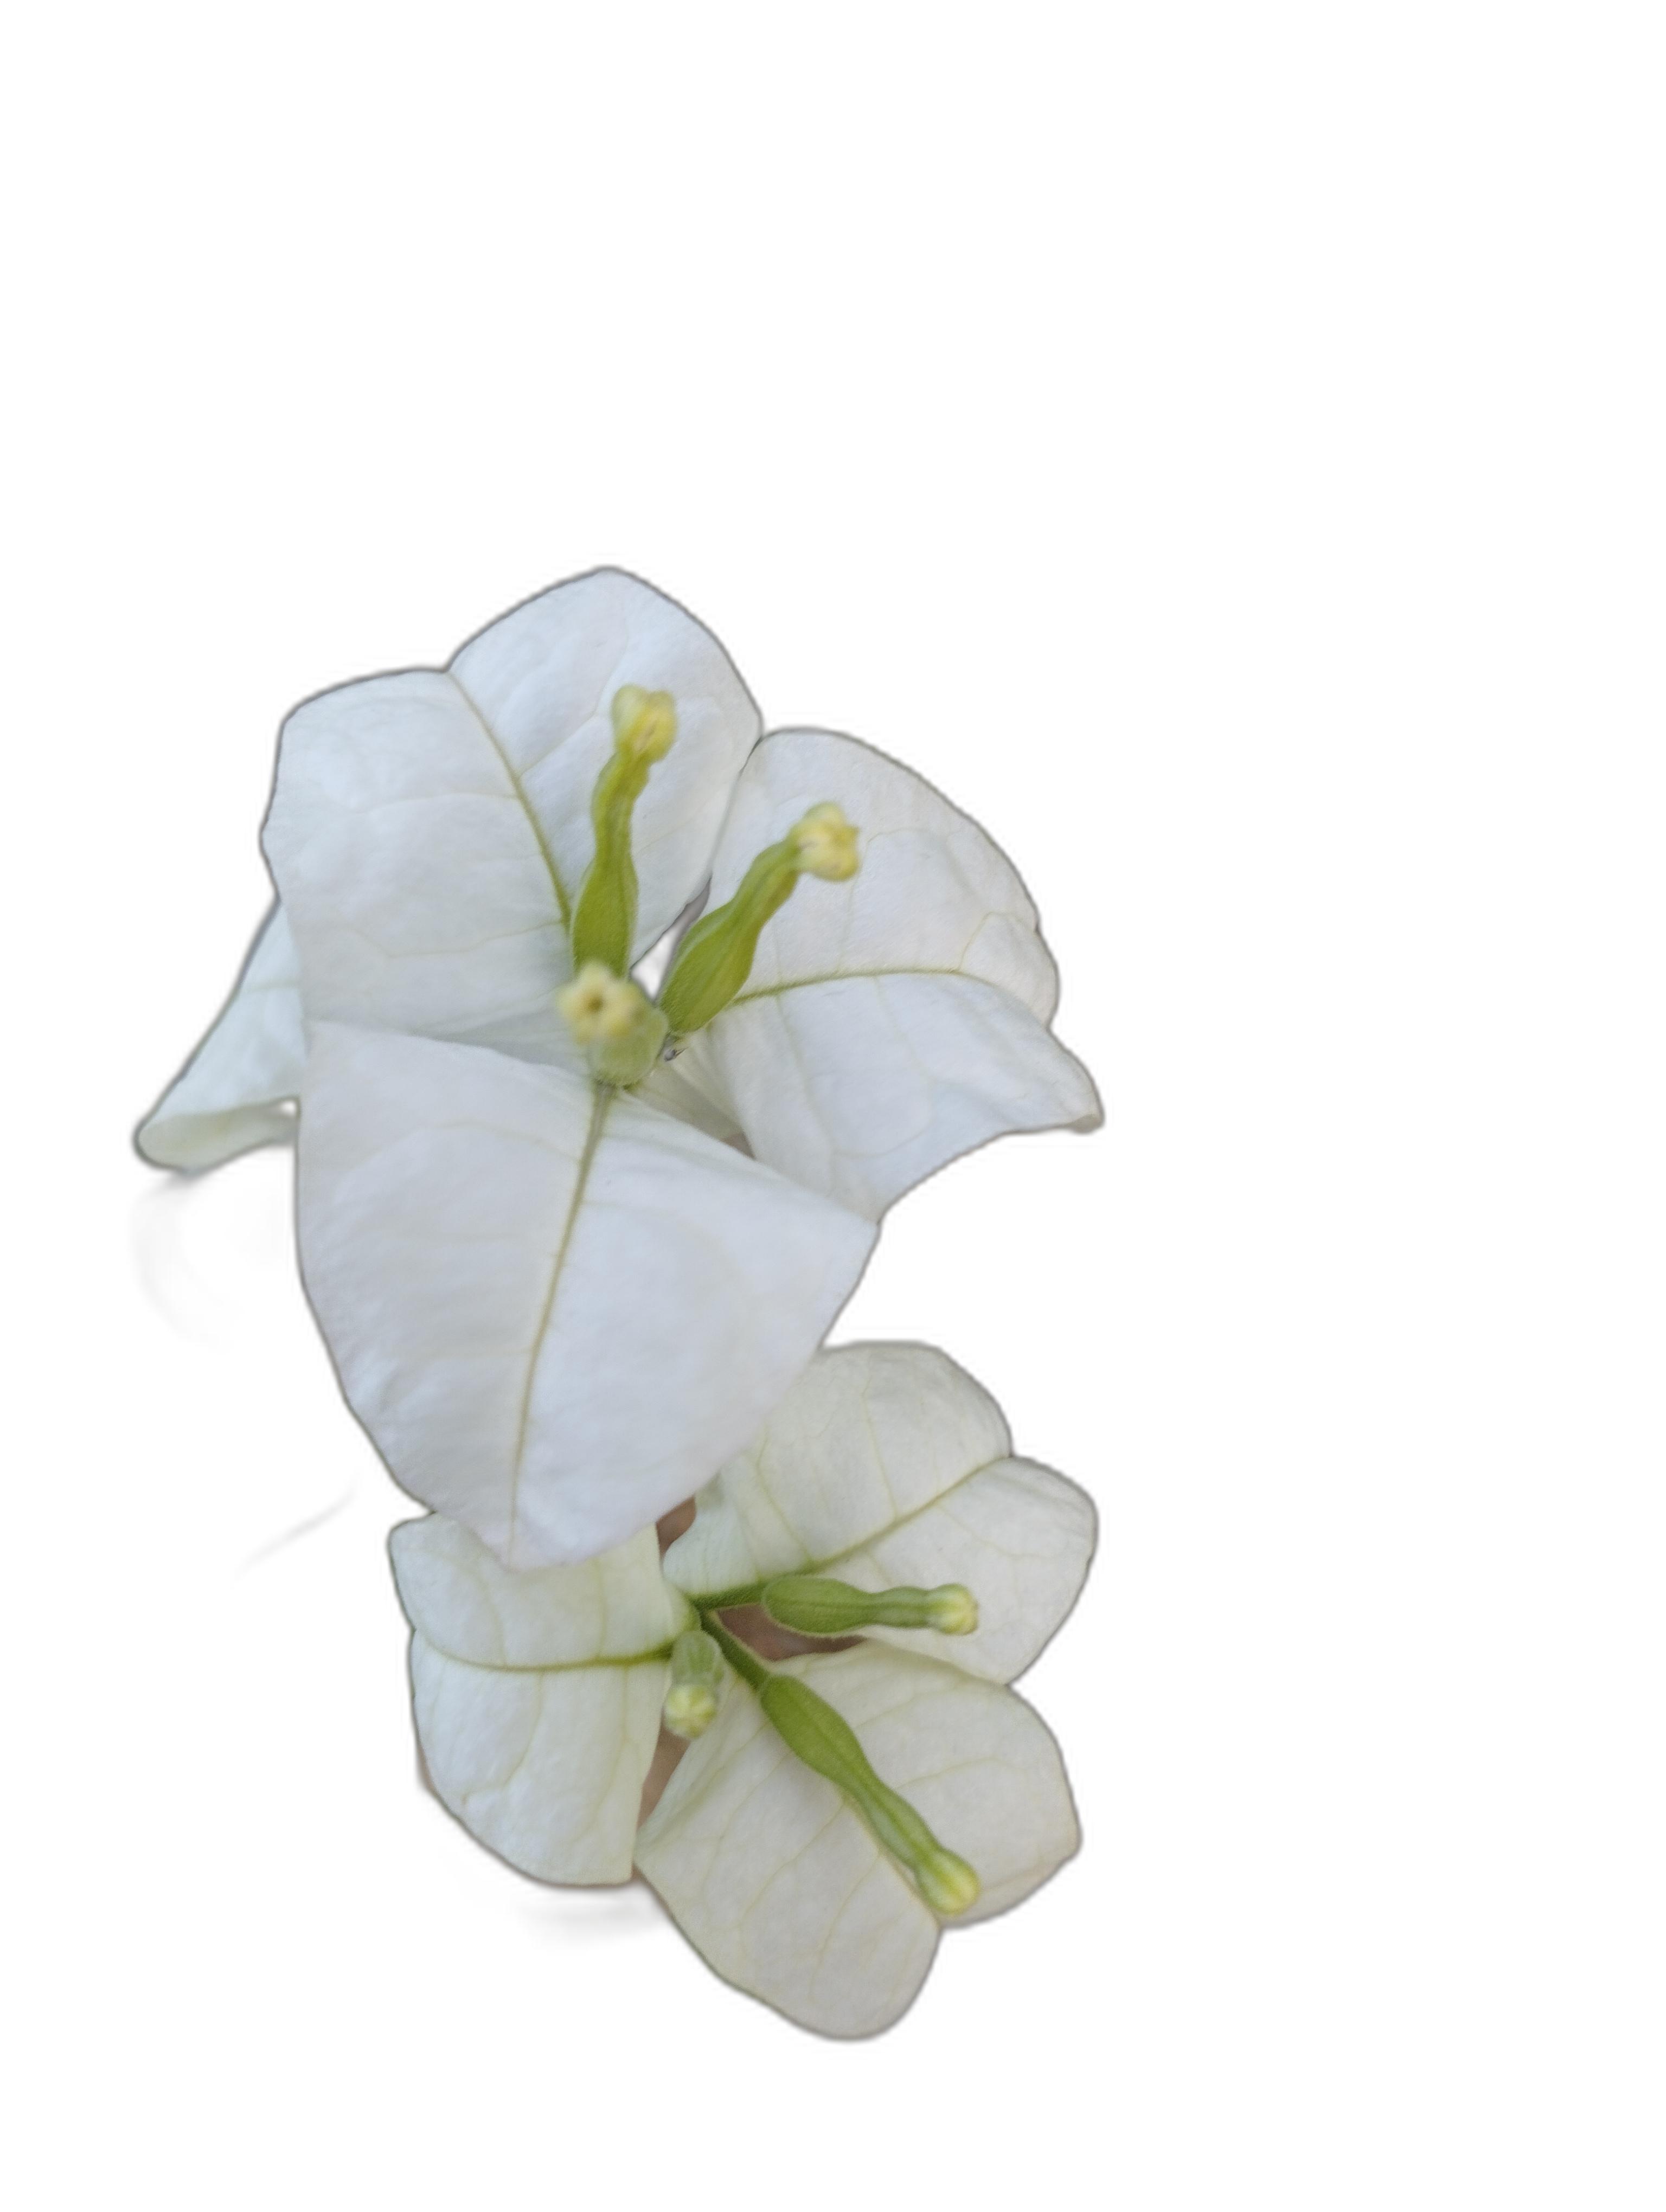
Label: Bougainvillea